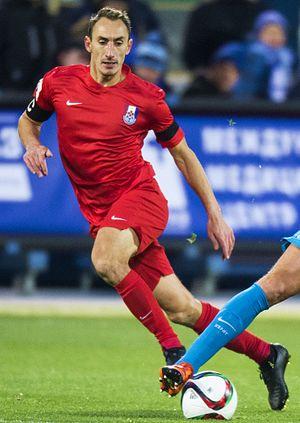
Rouslan Naïlevitch Moukhametchine est un footballeur russe né le 29 octobre 1981 à Kazan.